Question: Please indicate a possible affordance area of the bed that can be used for lying down
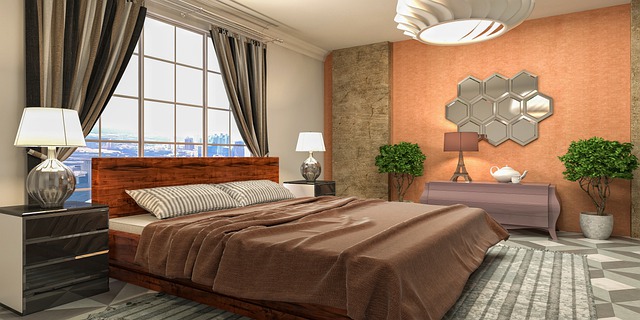
Answer: [118.5, 184.5, 469.5, 262.5]